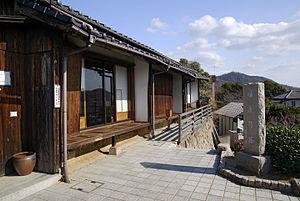
Éclat(s) d'âme est un seinen manga écrit et dessiné par Yūki Kamatani, prépublié dans le magazine HiBana, puis dans le magazine Manga One après l'arrêt de publication d'HiBaNa depuis 11 décembre 2015 et publié par l'éditeur Shōgakukan en volumes reliés depuis 2016. La version française est éditée par Akata depuis 2 février 2018.